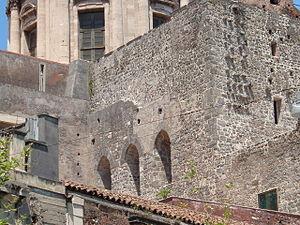
Le séisme de 1169 à Catane est un séisme, suivi d'un tsunami, survenu le 4 février 1169 à 7 h heure locale, à la veille des célébrations de sainte Agathe de Sicile dans la région de Catane, dans le sud-est de la Sicile. La magnitude estimée de ce séisme se situe entre 6,4 et 7,3 et son intensité maximum à X sur l'échelle de Mercalli. Catane, Lentini et Modica sont les villes les plus sérieusement touchées. Il a causé la mort d'environ 15 000 personnes.